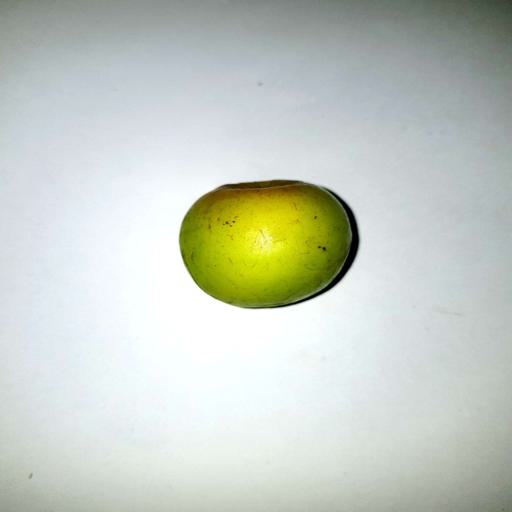
Label: healthy